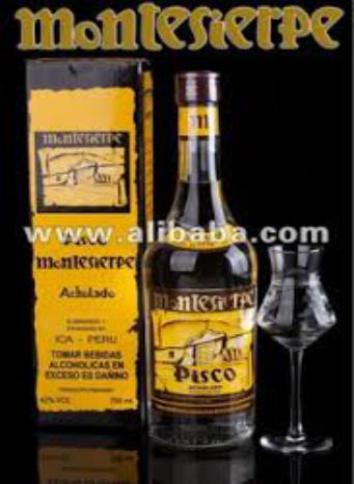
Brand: montesierpe
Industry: Food